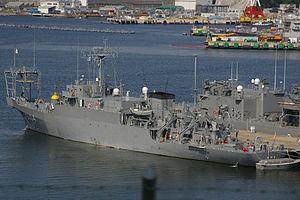
Le JS Wakasa (AGS-5104) est un bâtiment hydrographique de classe Futami, navire auxiliaire de la Force maritime d'autodéfense japonaise. Il porte le nom de la baie de Wakasa.